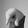
ASL letter: Q